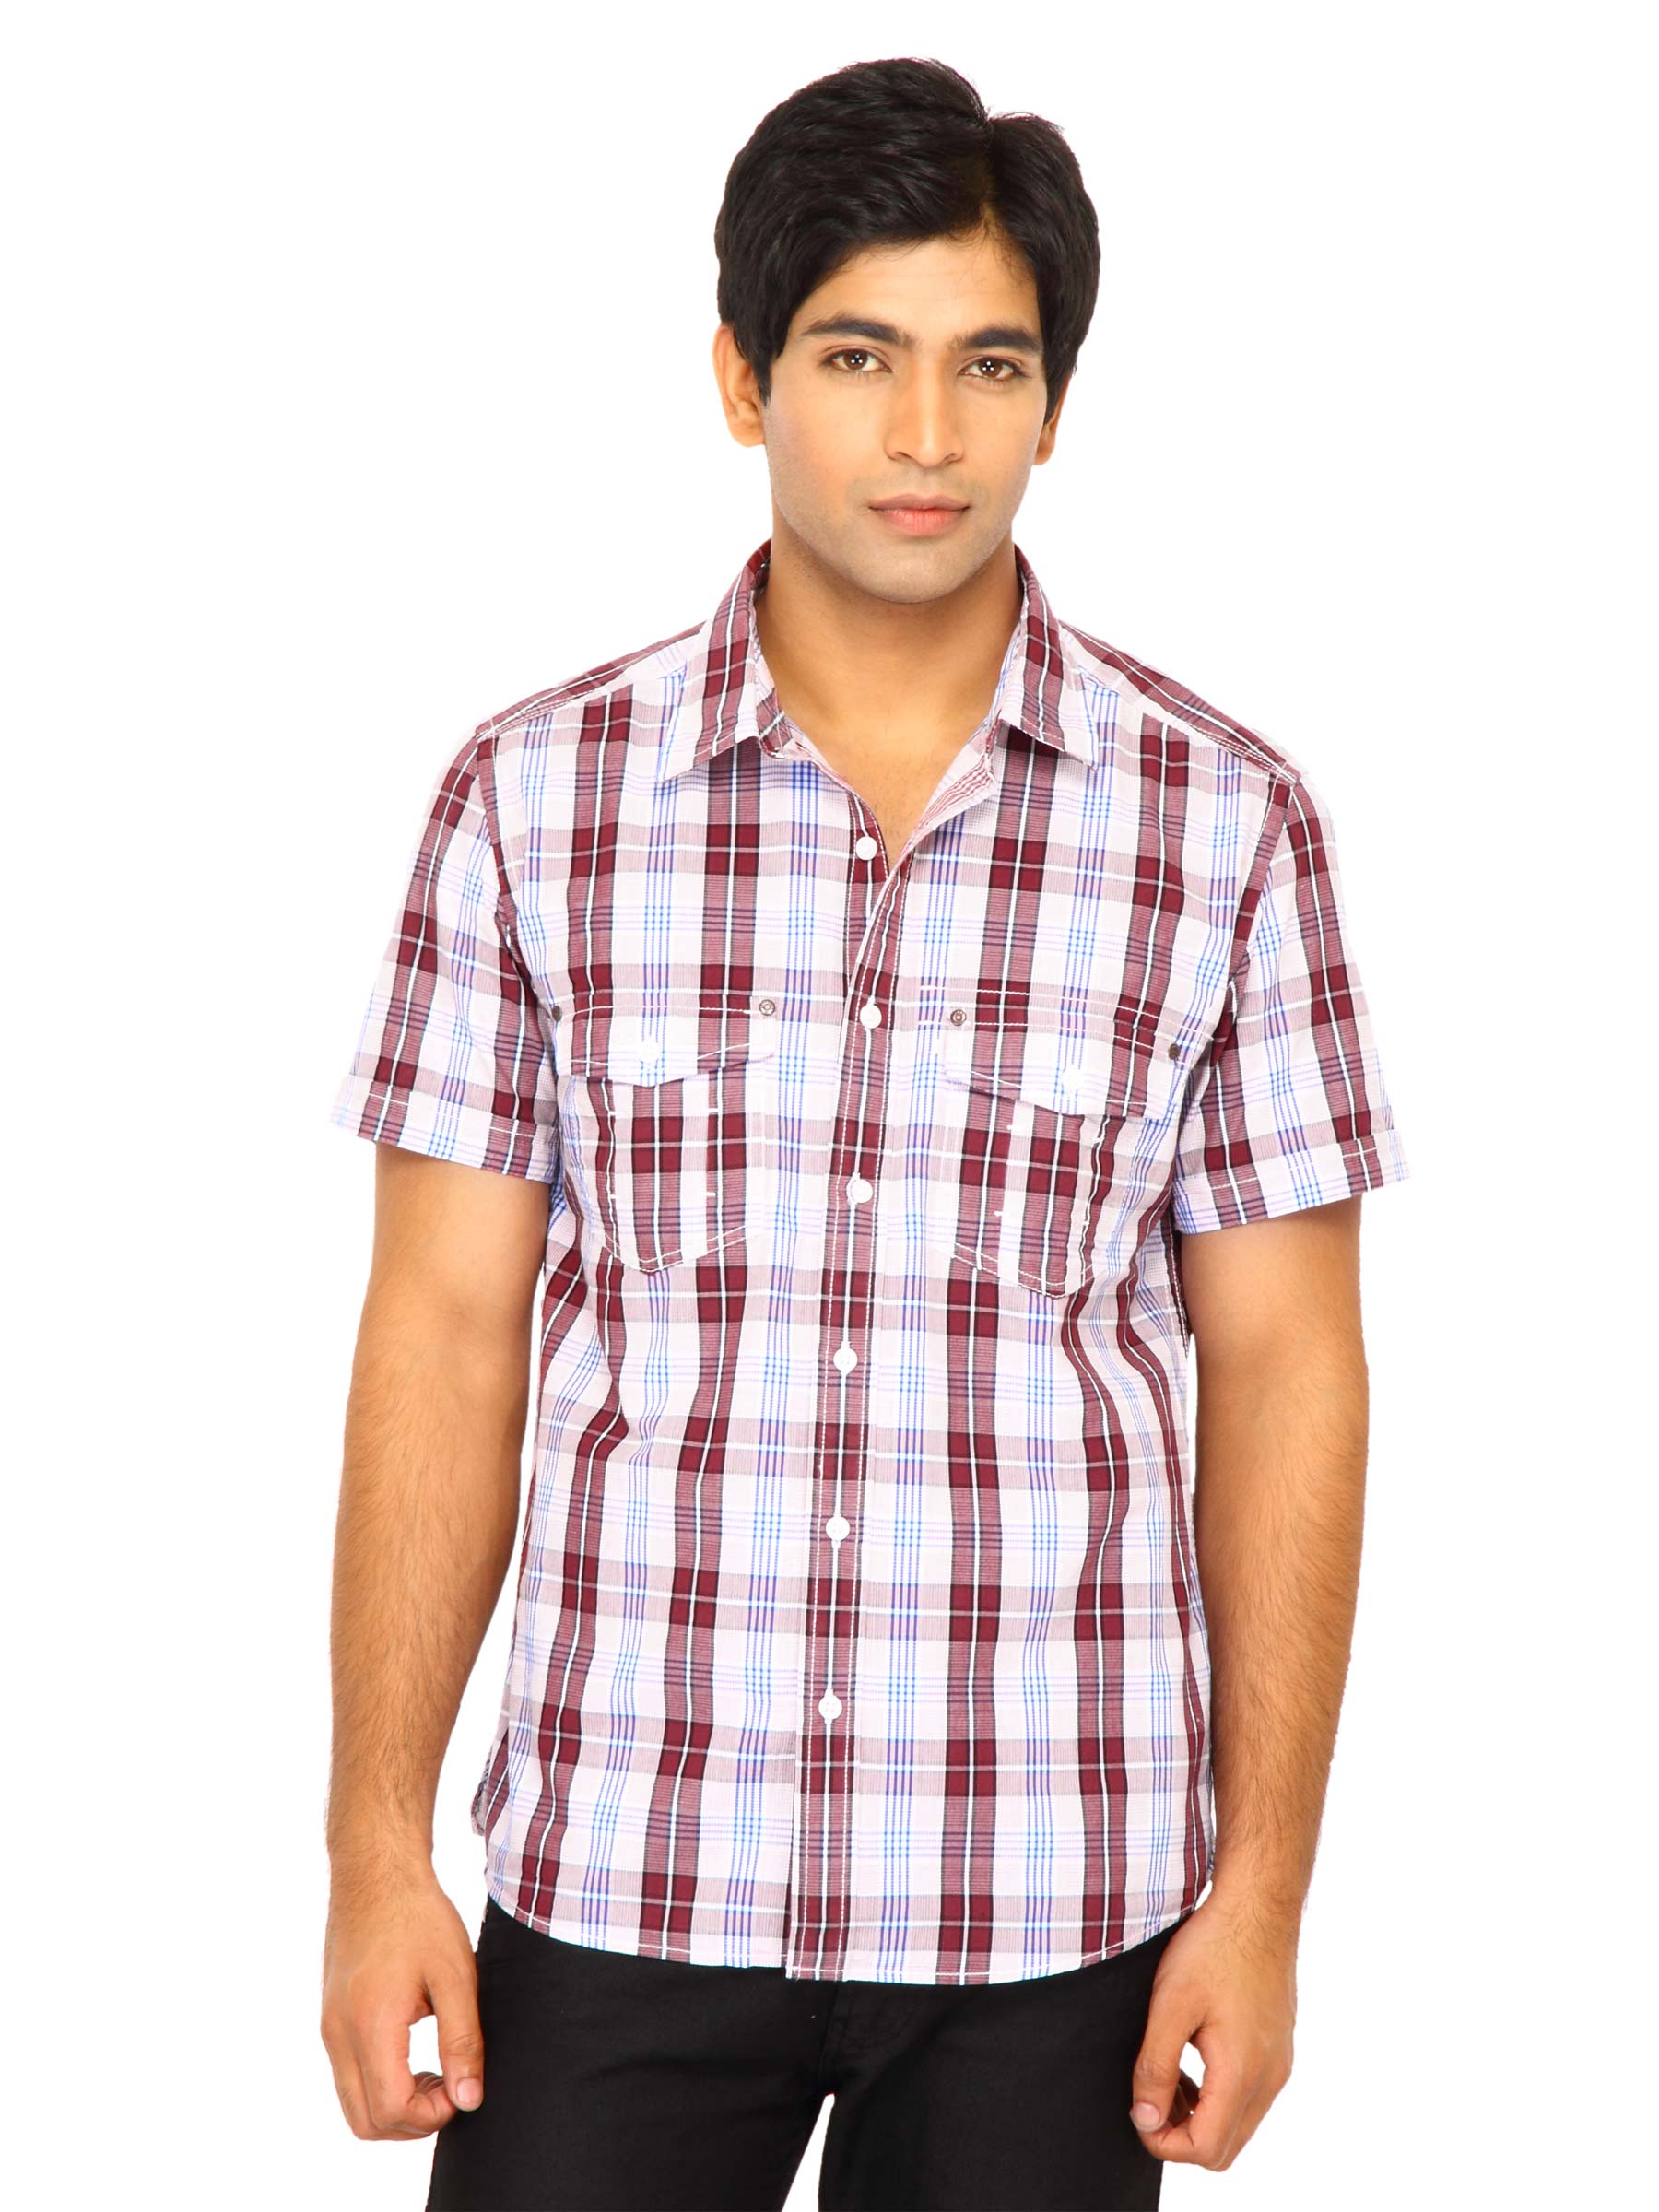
Scullers Men Check Red Shirts
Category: Apparel / Topwear / Shirts
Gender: Men
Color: Red
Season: Fall 2011
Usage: Casual